Labyrinth of the Reims Cathedral

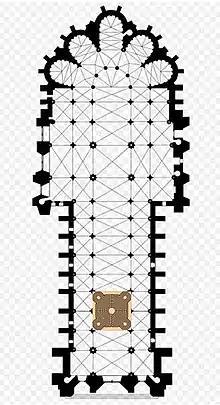
The labyrinth at its place in the nave.

The church labyrinths were polychrome pavements symbolizing the rise of Christ at Calvary. Christian people followed them on their knees as a symbolic pilgrimage or to win indulgences